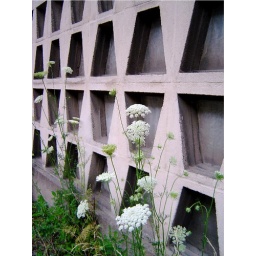
wall flower growing near beloved 50ies wall